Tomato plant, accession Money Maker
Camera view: tilt-top (135 deg); turntable rotation: 330 degrees
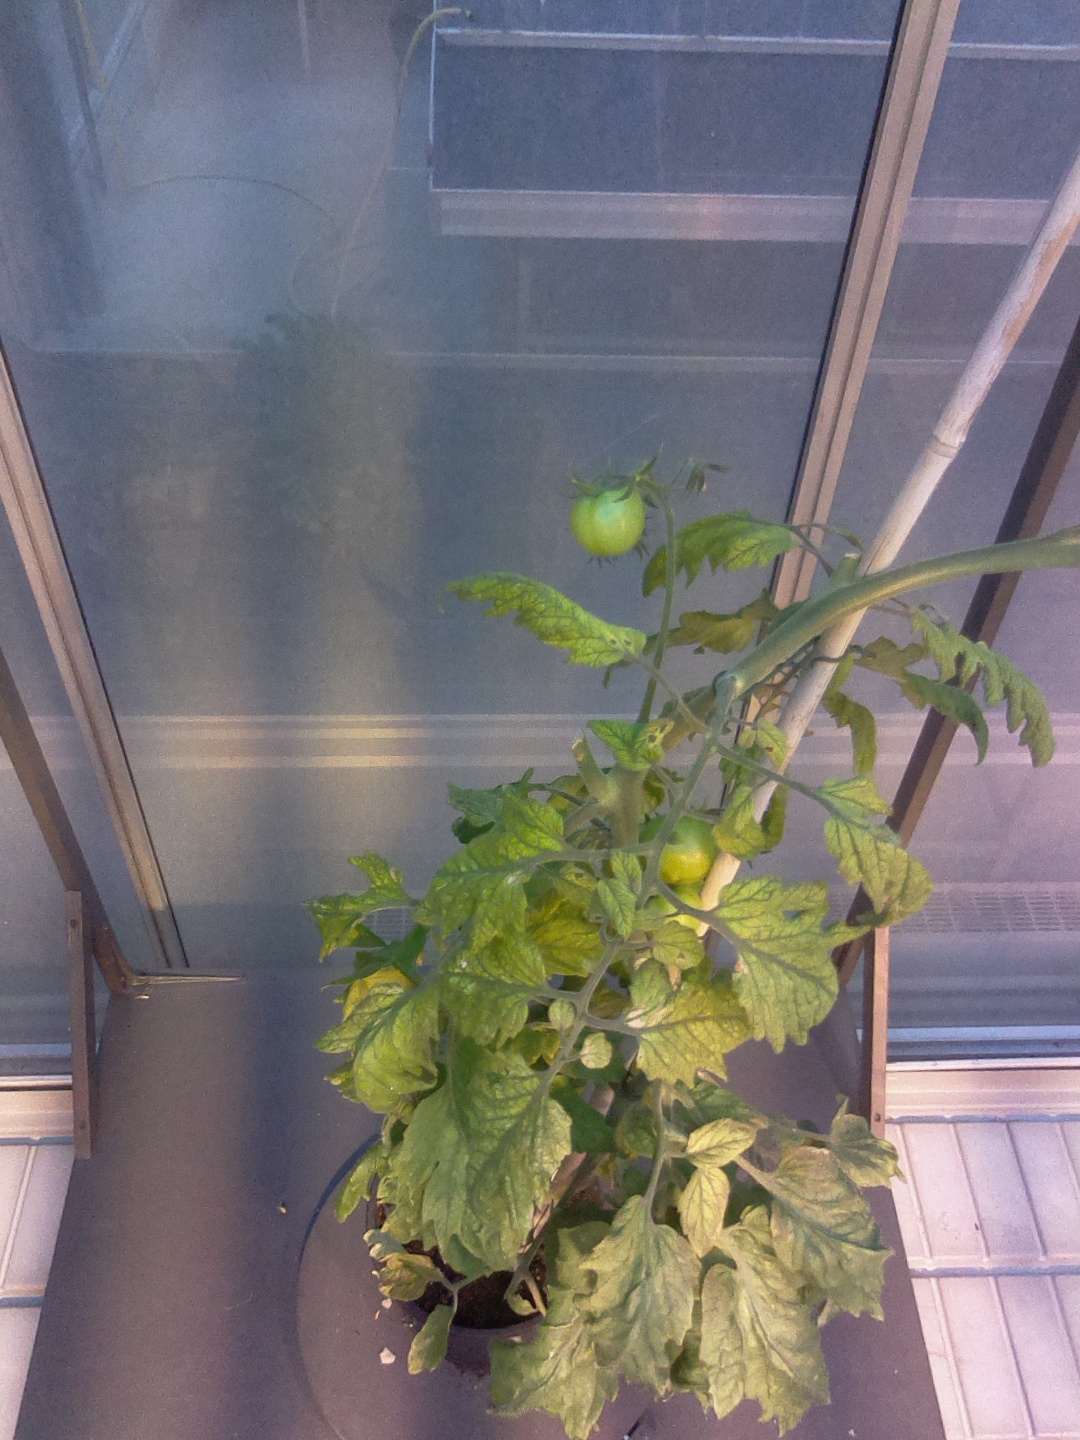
BBCH growth stage 79: 90% -100% of final fruit size